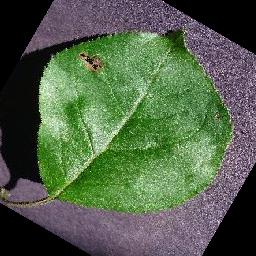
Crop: apple
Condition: black_rot